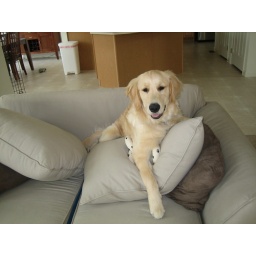
Chasing a toy and getting stuck in couch pillows